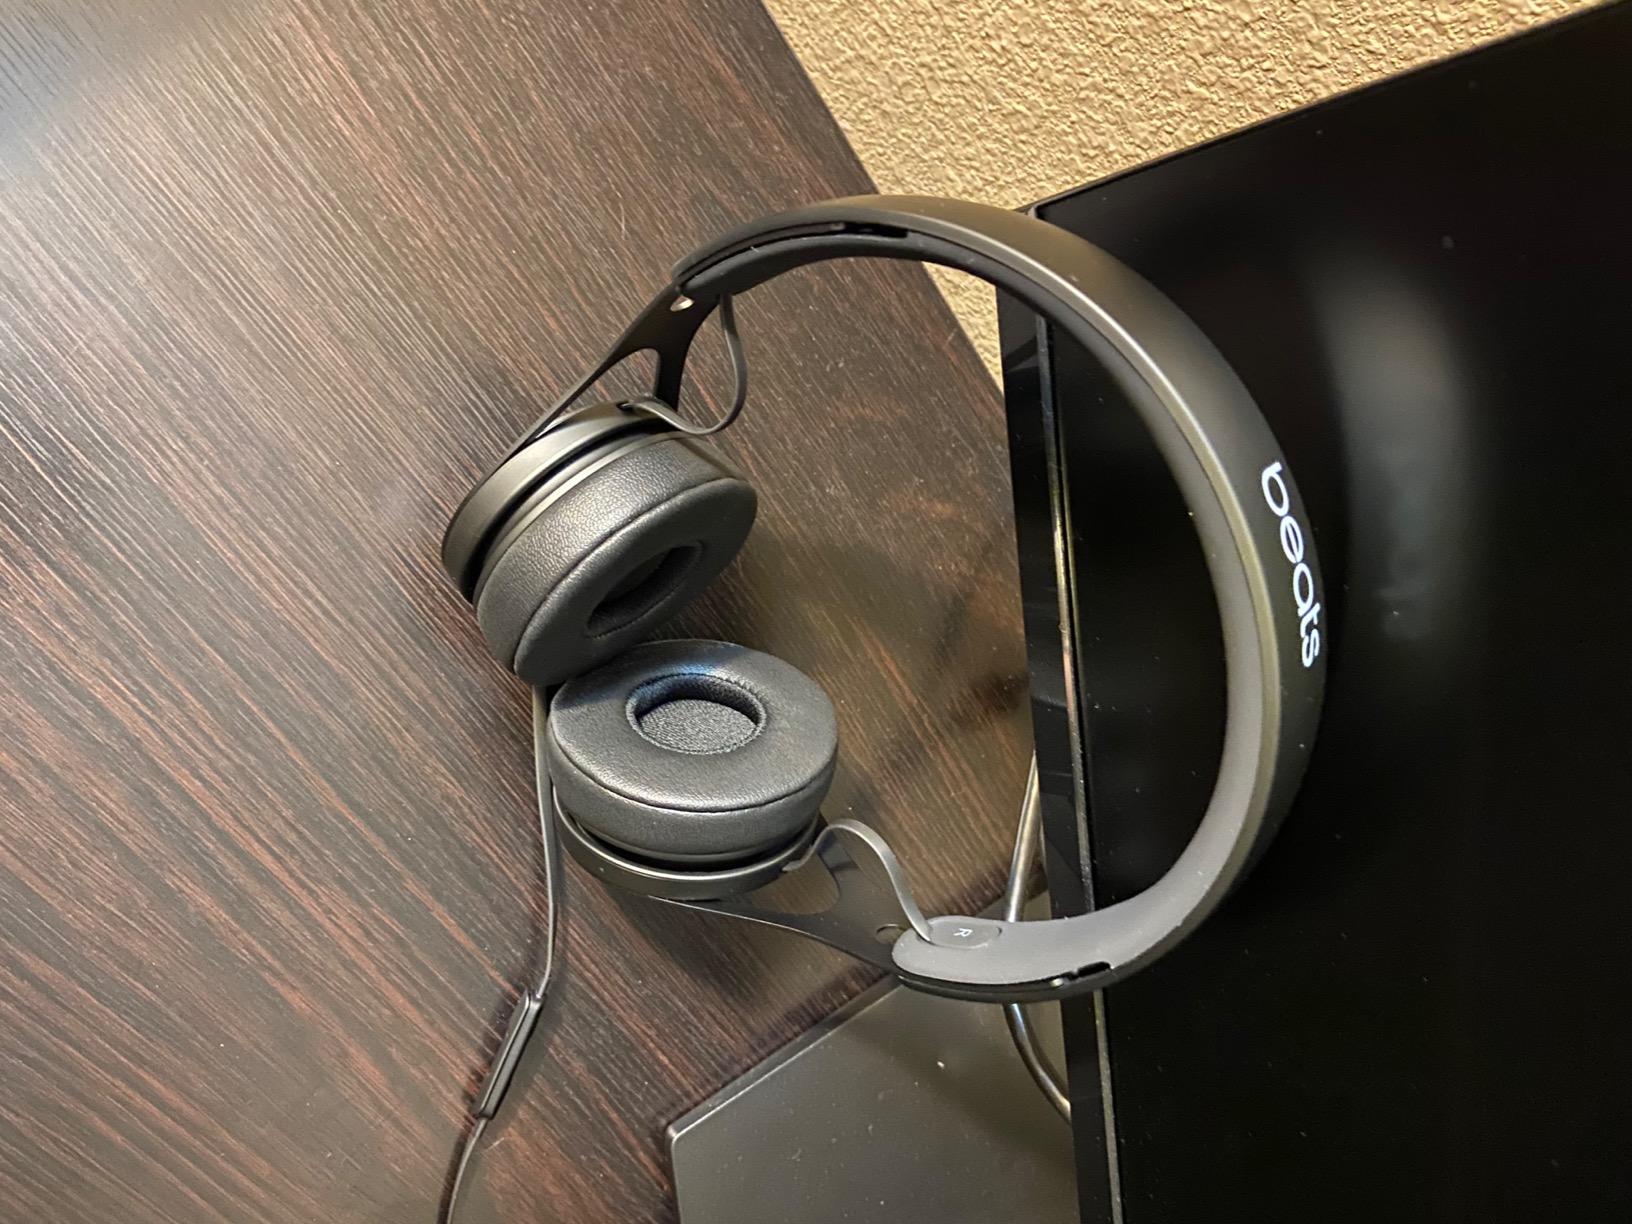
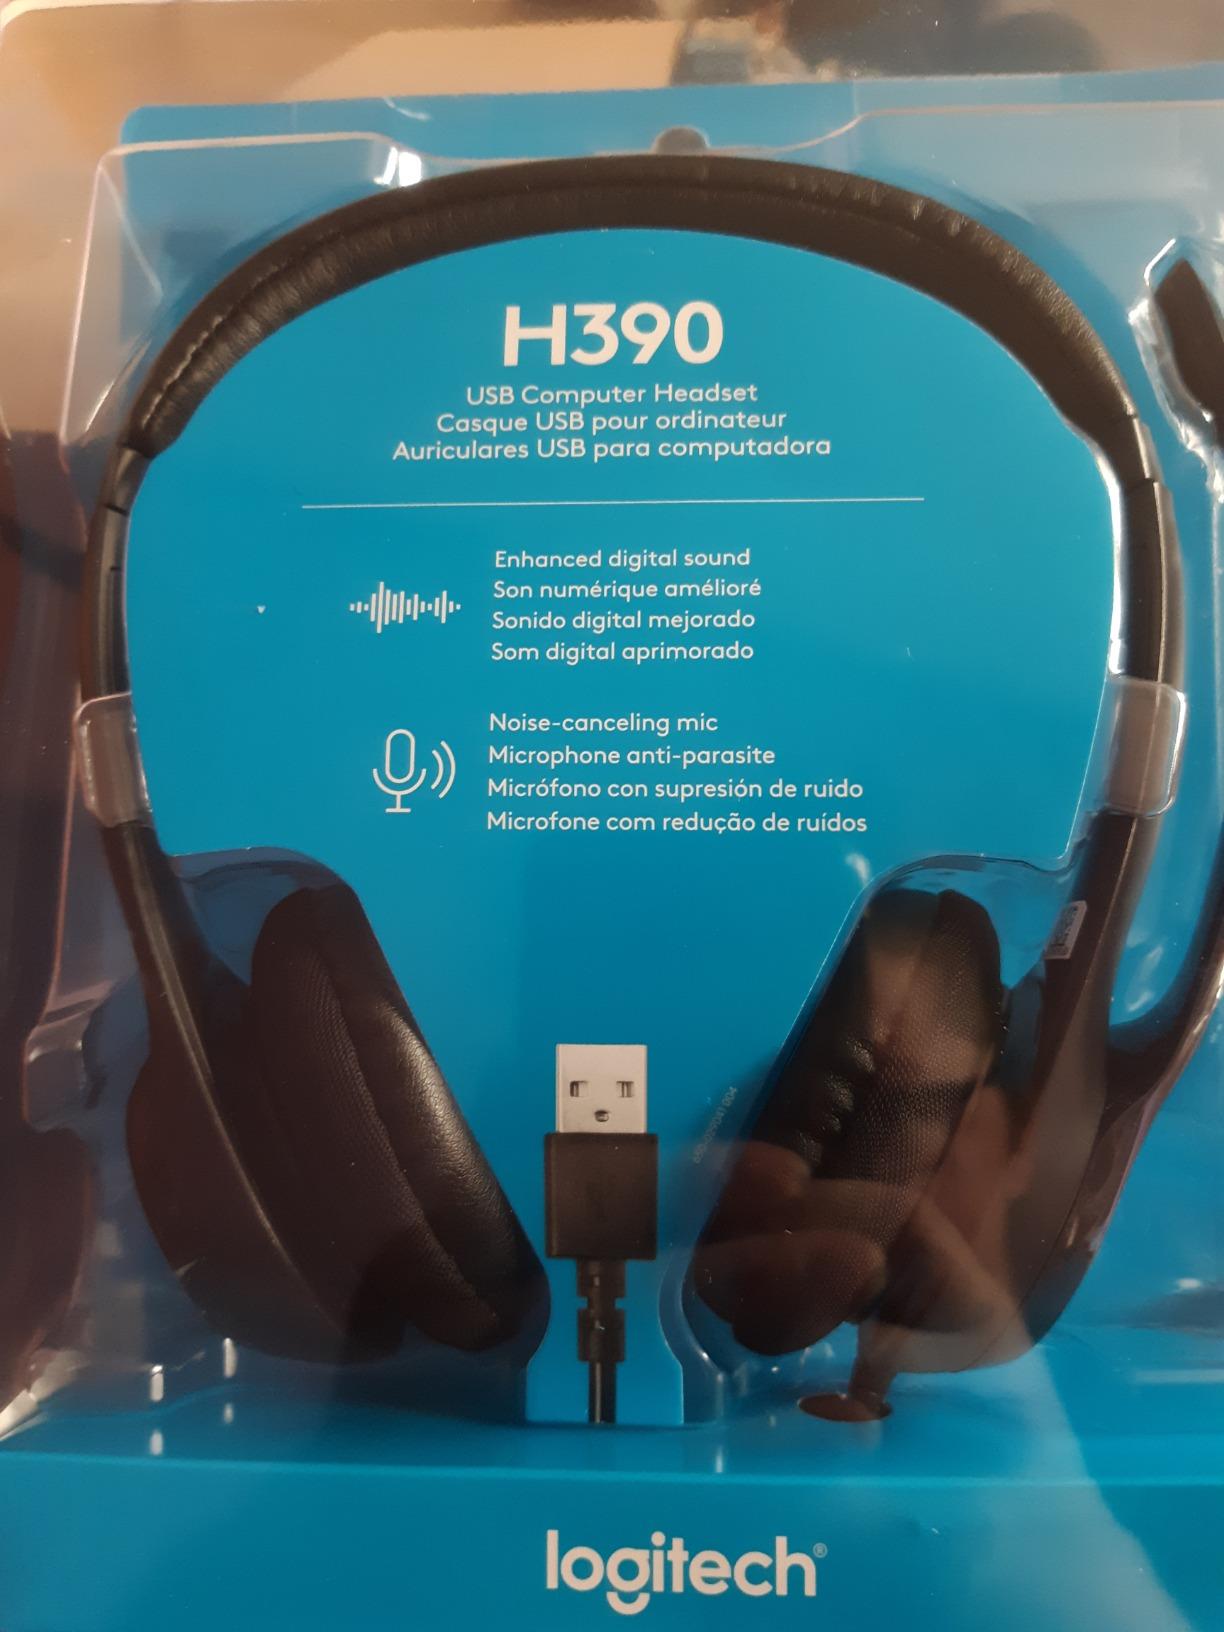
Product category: headphones
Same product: no